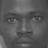
Emotion: neutral